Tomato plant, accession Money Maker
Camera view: horizontal (90 deg, fisheye); turntable rotation: 120 degrees
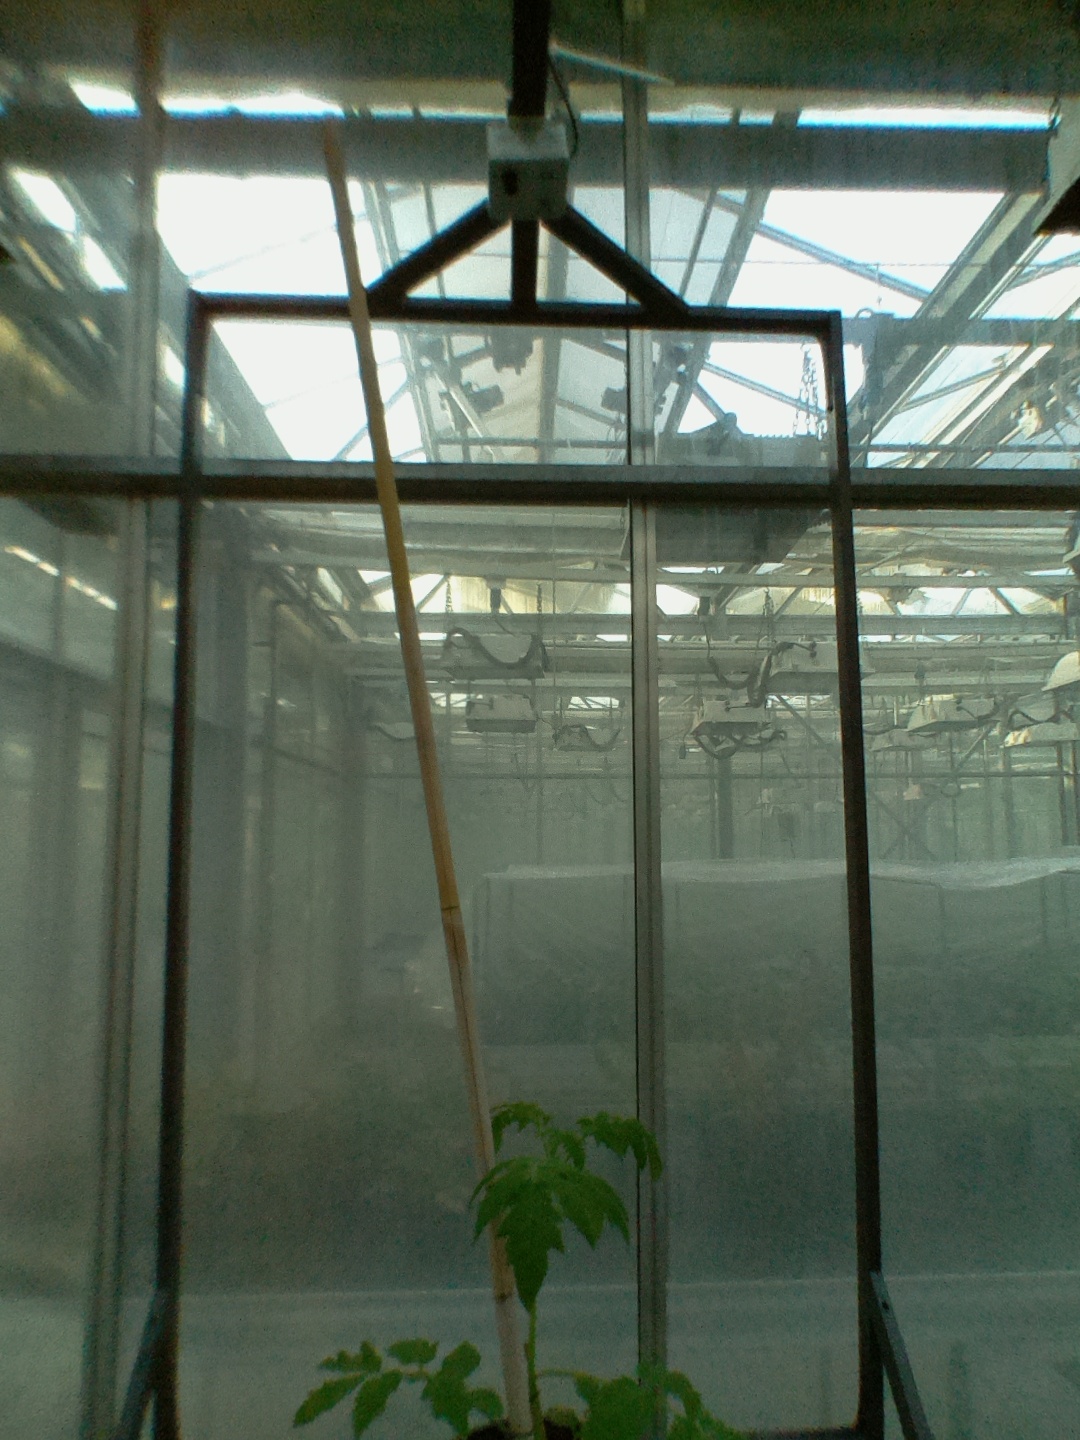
BBCH growth stage 13: 6 of true leaves visible